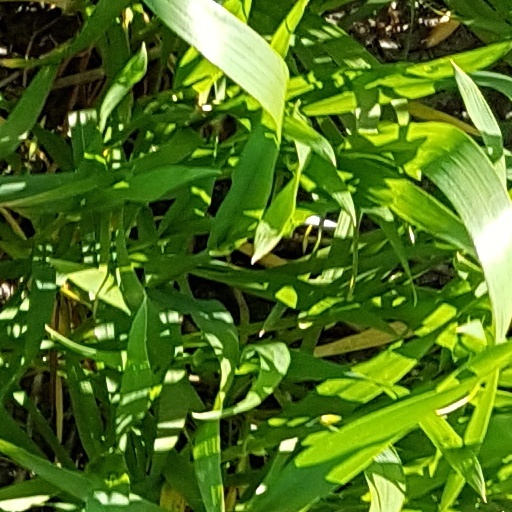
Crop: wheat